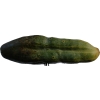
Label: cucumber